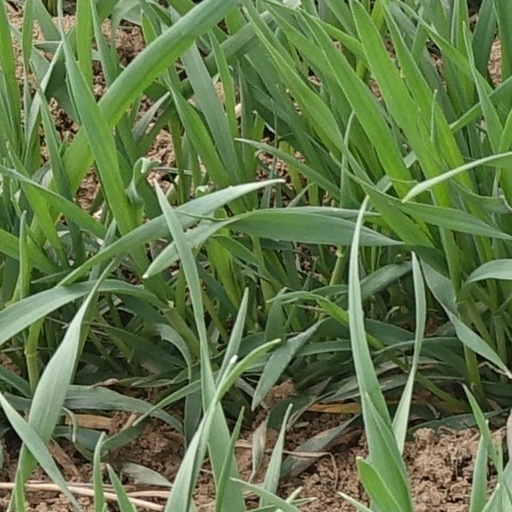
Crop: wheat